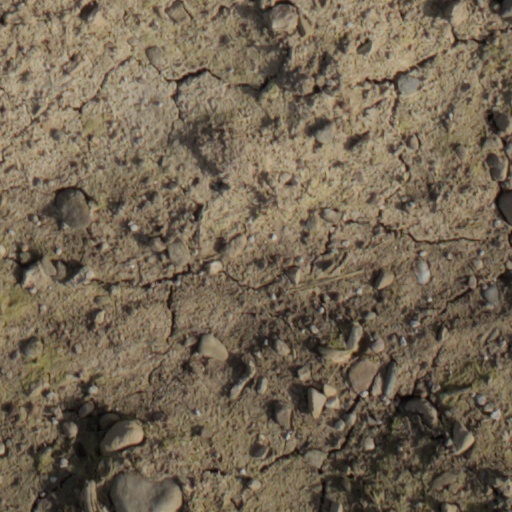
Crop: wheat